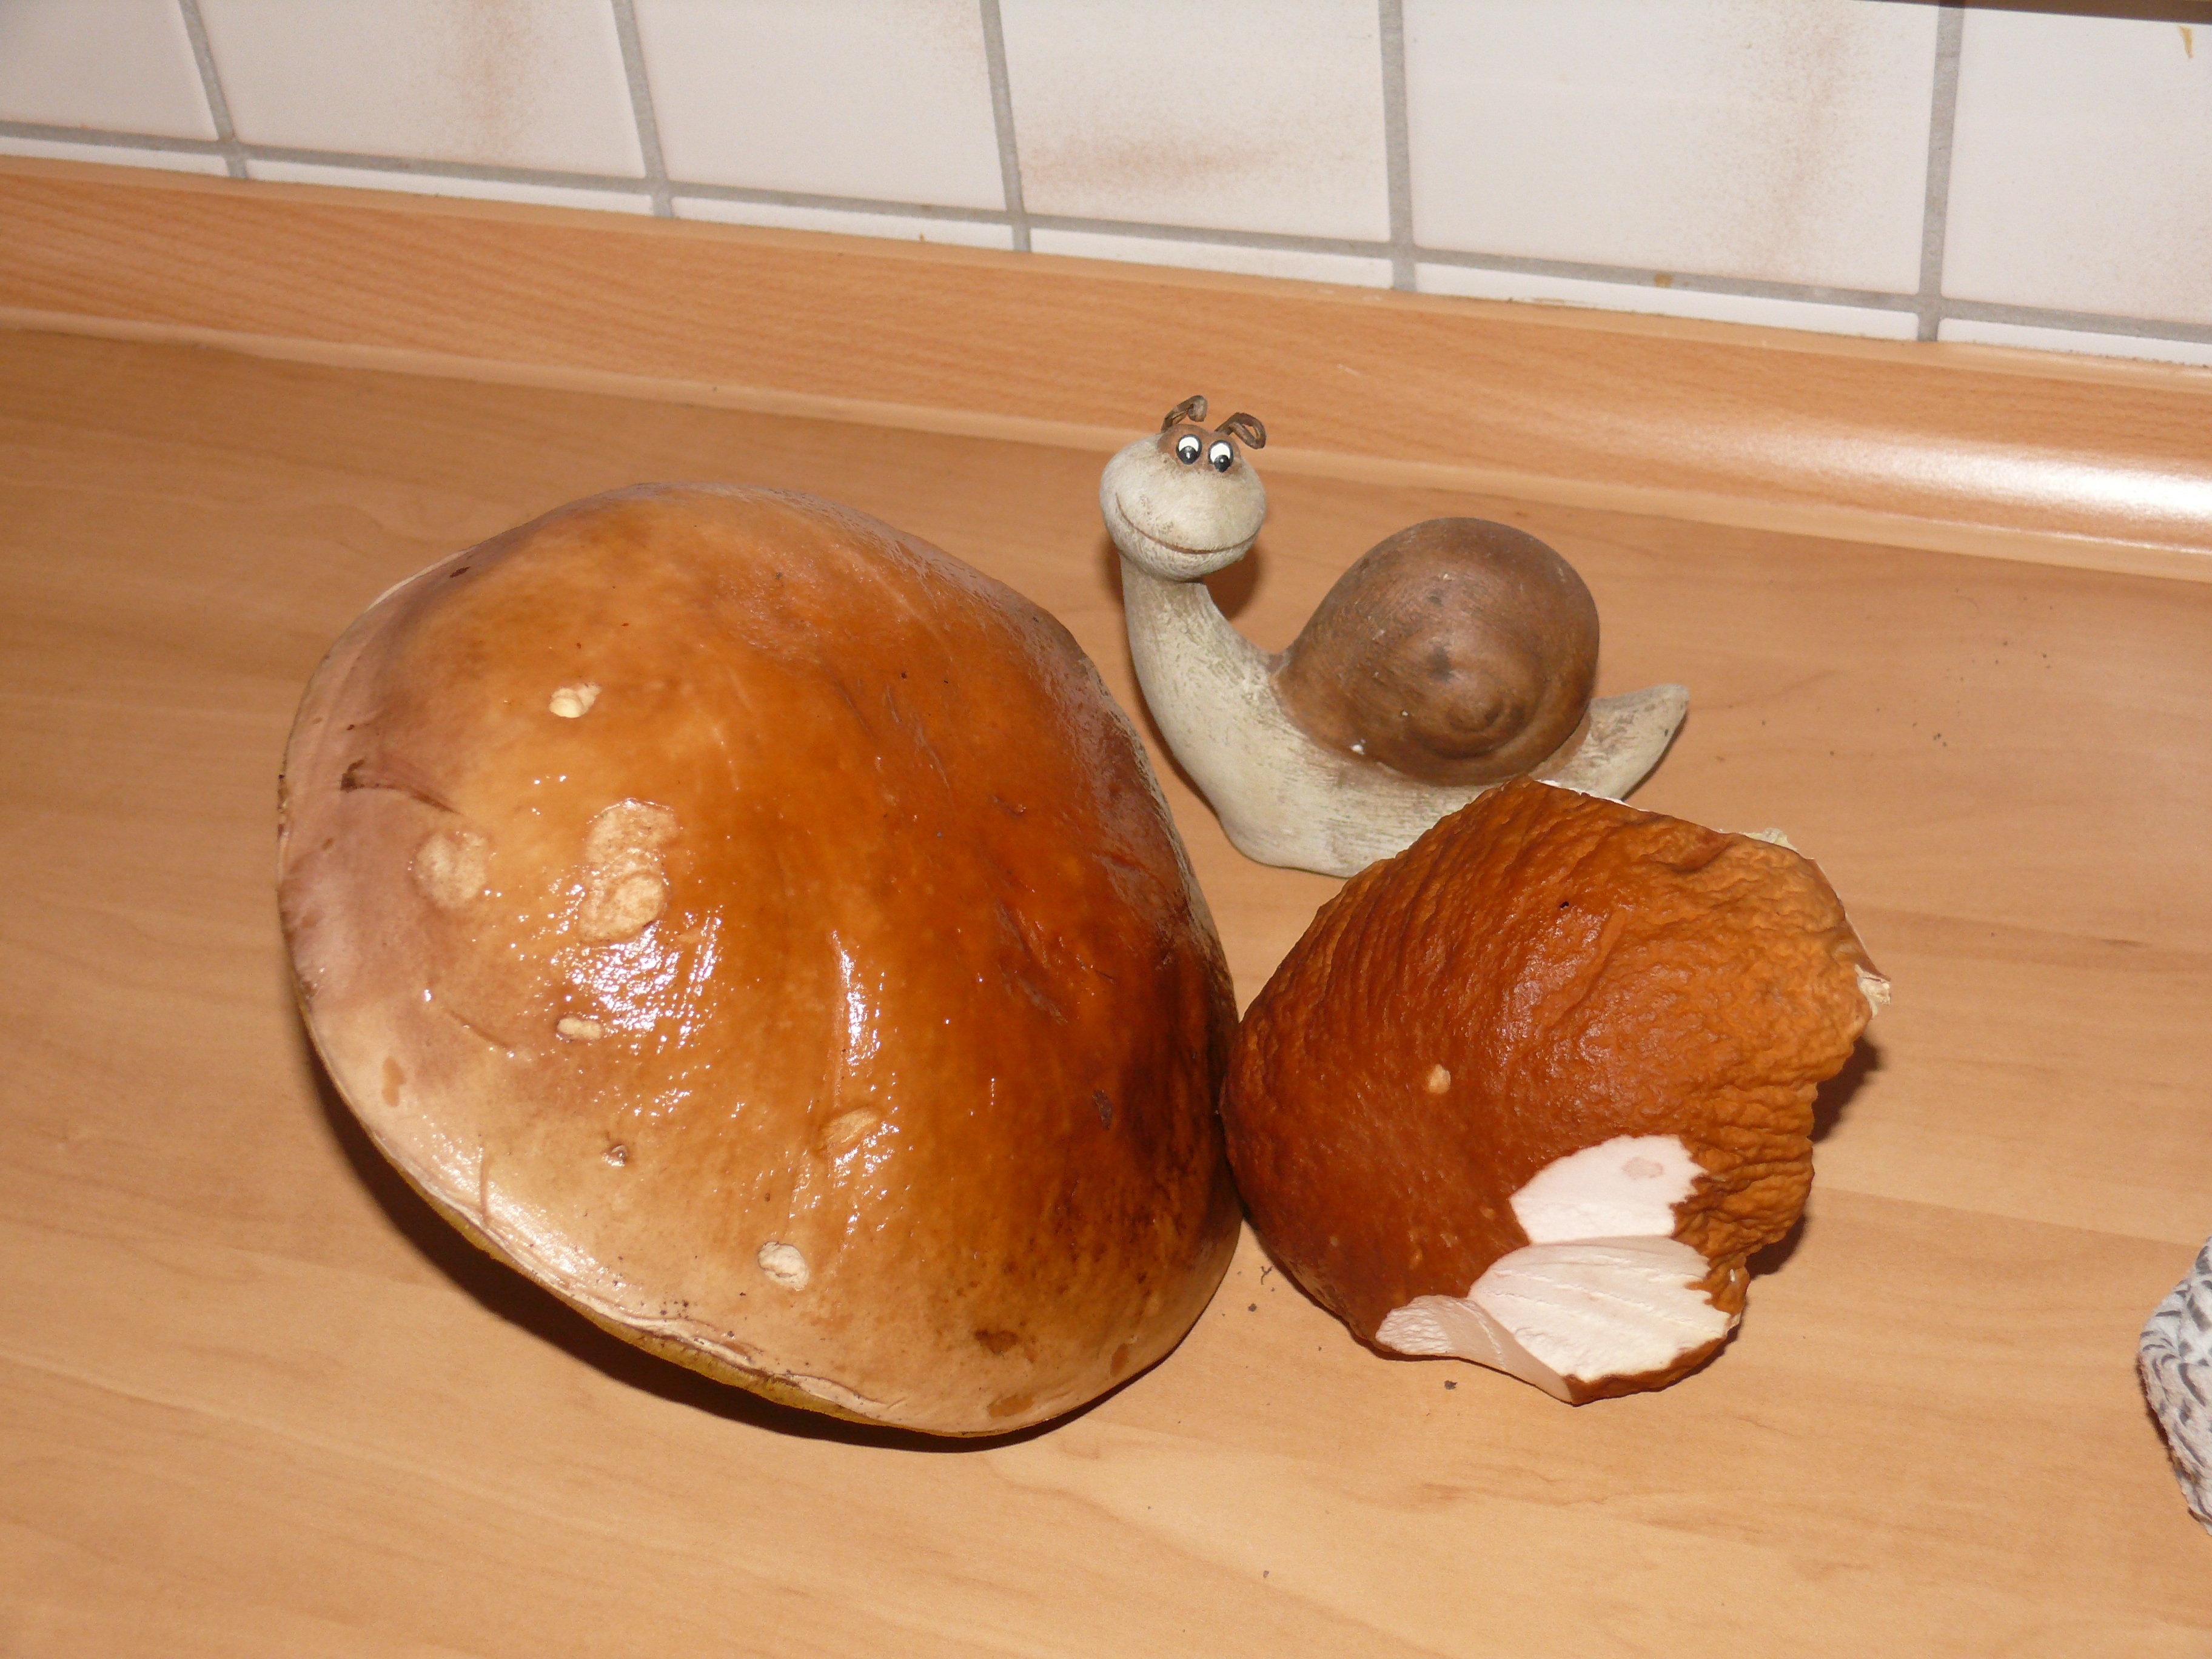
nature, wood, food, produce, vegetable, autumn, pumpkin, brown, baking, eat, gourd, coconut, snail, mushrooms, porcini mushrooms